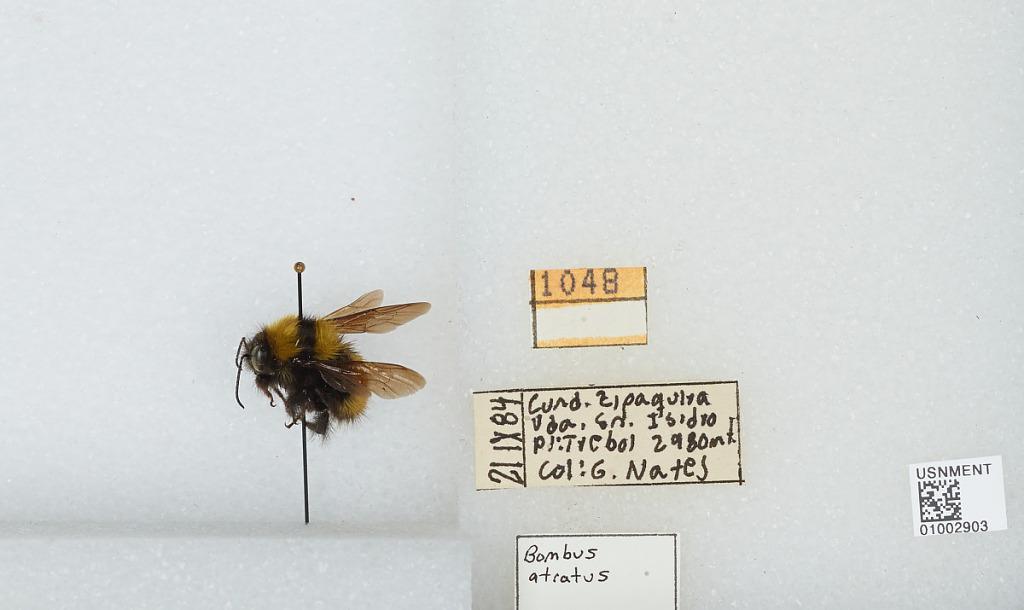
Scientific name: Bombus (Fervidobombus) atratus Franklin
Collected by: G. Nates
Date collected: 1984-9-21
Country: Colombia
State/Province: Cundinamarca
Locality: Zipaquira